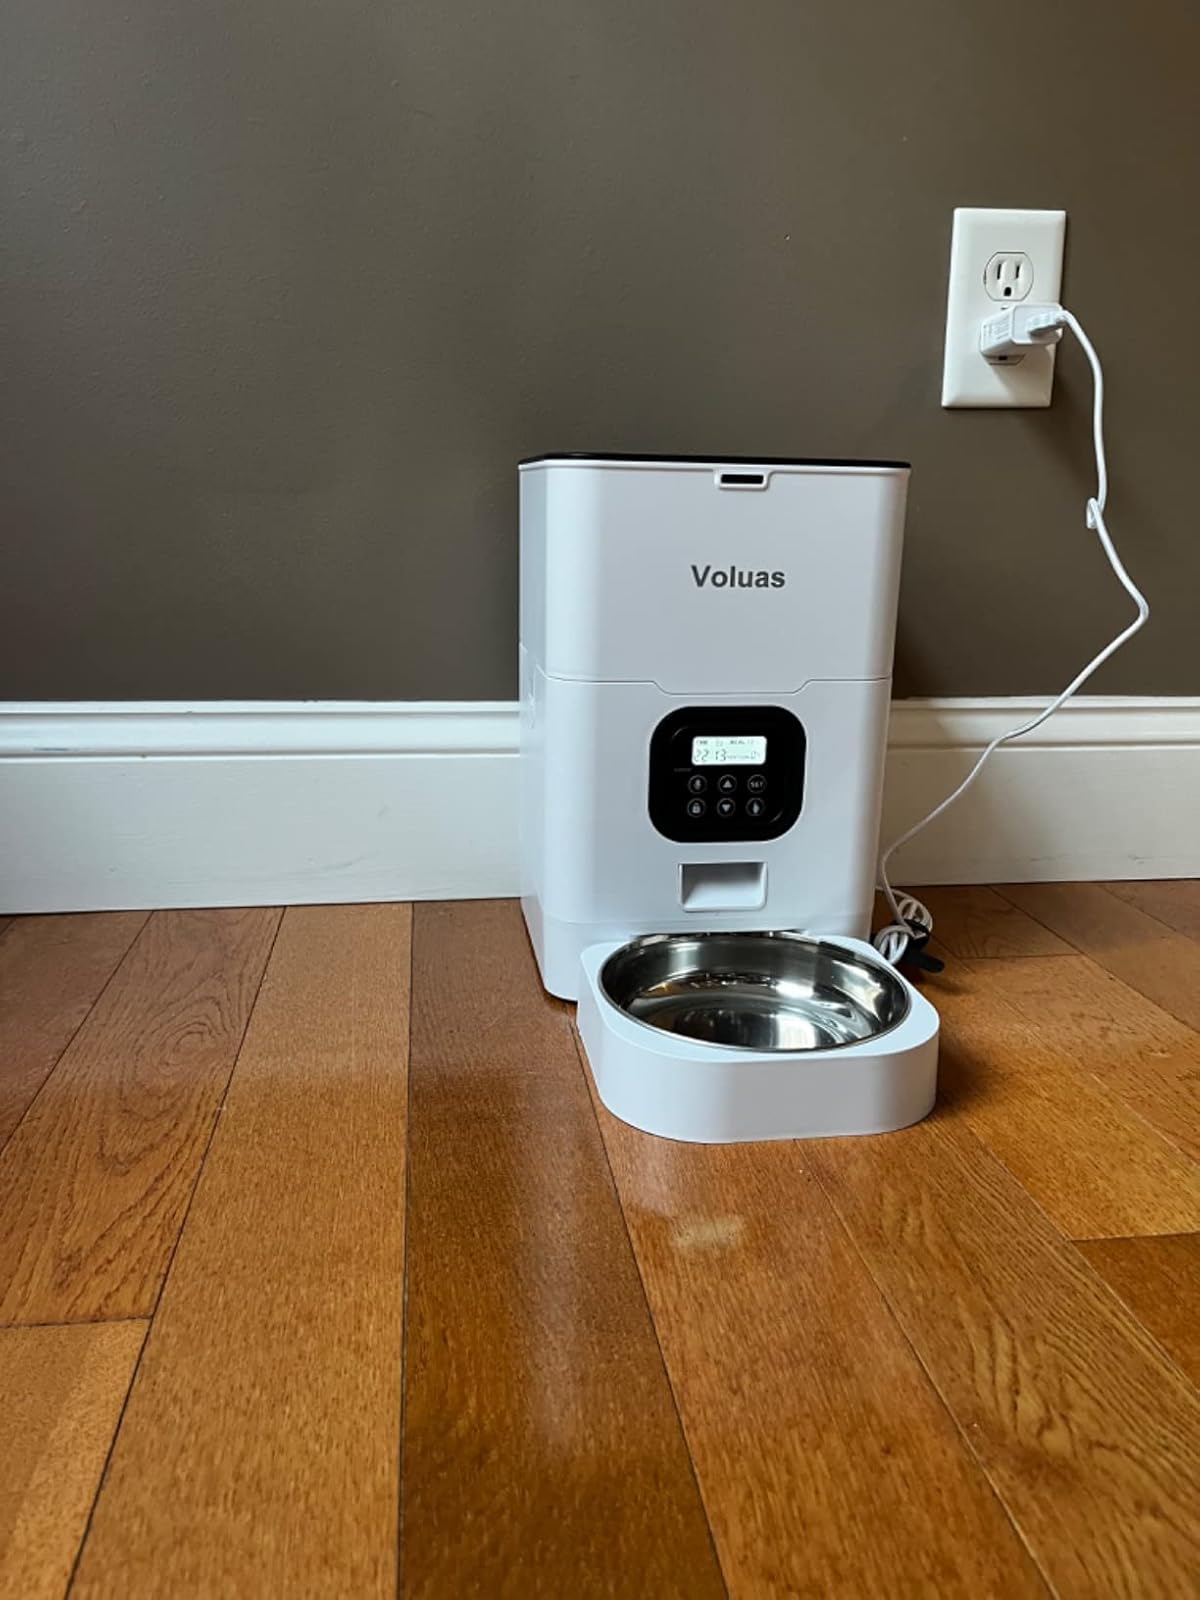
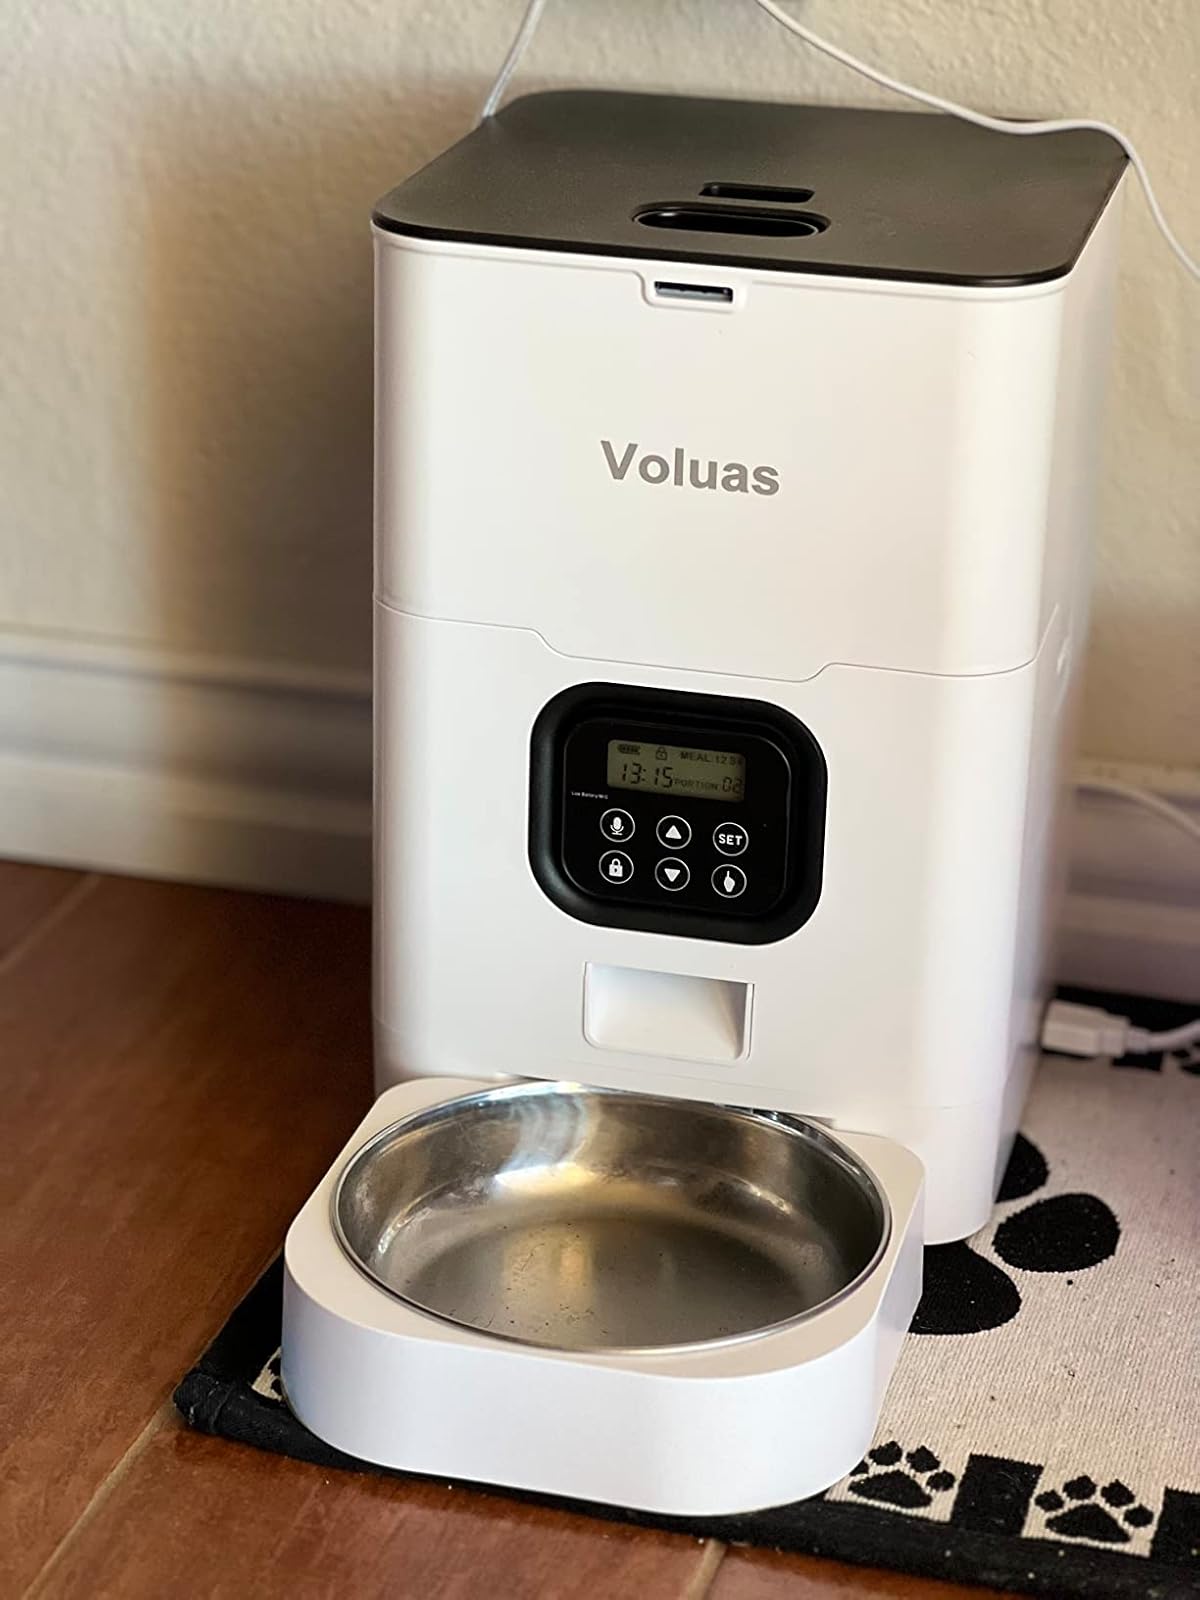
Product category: items_feeder
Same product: yes